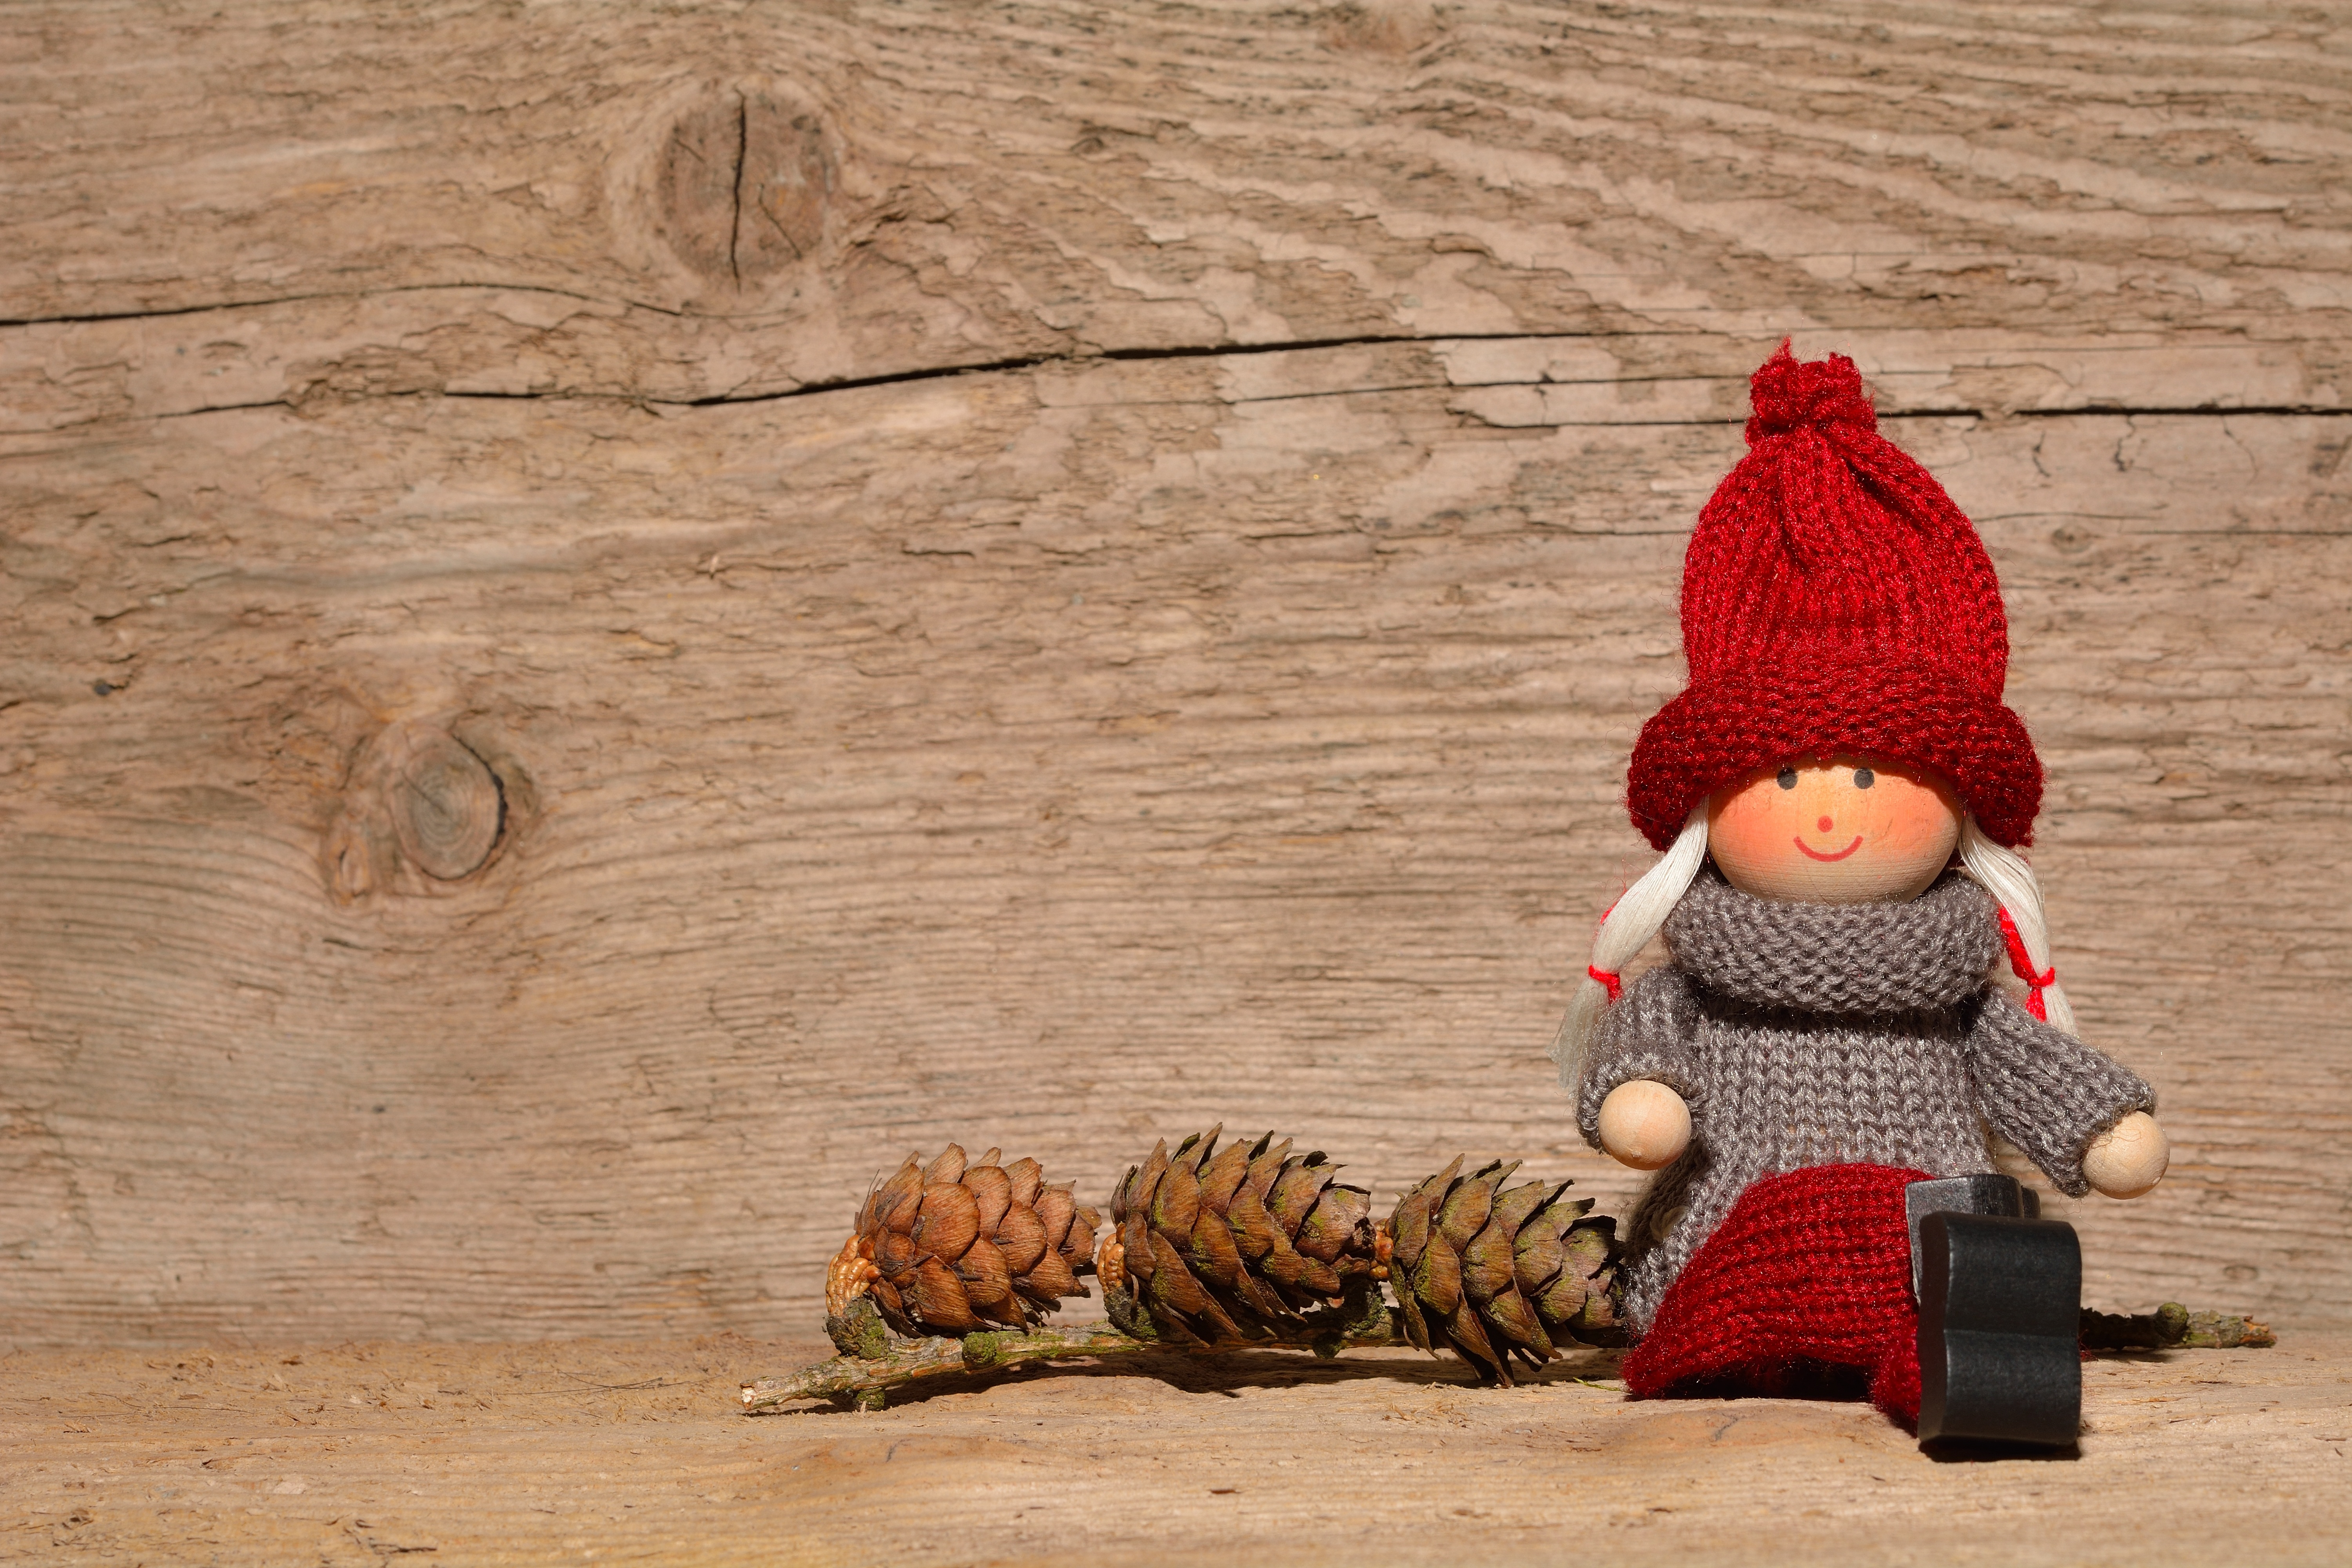
wood, red, toy, art, figure, temple, funny, carving, holzfigur, imp, males, brownie, wichtel figure